History of Glasgow

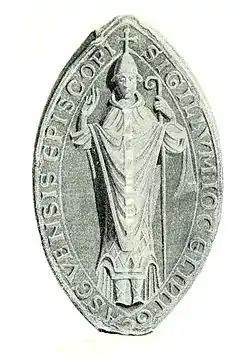
The seal or signet of Jocelin, Bishop of Glasgow, founder of the burgh of Glasgow.

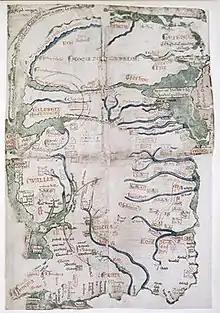
Map by Matthew of Paris featuring Glasgow in the top left quadrant. Held in the British Library. c. 1250

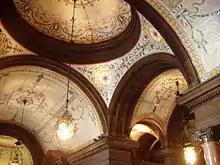
Glasgow's City Chambers, mosaic ceiling of the ground floor Loggia

The present site of Glasgow has been settled since prehistoric times, being the furthest downstream fording point of the River Clyde, at its confluence with the Molendinar Burn. The Romans built outposts in the area and constructed the Antonine Wall to keep Roman Britannia separate from Celtic and Pictish Caledonia. Items from the wall, such as altars from Roman forts, including Balmuildy, can be seen in the Hunterian Museum. After the Romans withdrew from Caledonia, the village was part of the large Kingdom of Strathclyde, whose capital was at Dumbarton downstream. It merged in the 9th century with other regions to create the united Kingdom of Scotland. The origins of Glasgow as an established city derive from its medieval position as Scotland's second largest bishopric. Glasgow increased in importance during the 10th and 11th centuries when this bishopric was reorganised by King David I of Scotland and John, Bishop of Glasgow.